Liquid oxygen

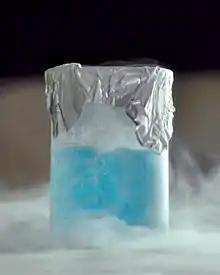
Liquid oxygen (cyan liquid) in a beaker.

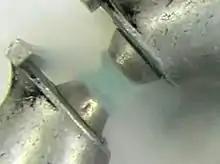
When liquid oxygen is poured from a beaker into a strong magnet, the oxygen is temporarily suspended between the magnet poles, owing to its paramagnetism.

Liquid oxygen, sometimes abbreviated as LOX or LOXygen, is a clear cyan liquid form of dioxygen . It was used as the oxidizer in the first liquid-fueled rocket invented in 1926 by Robert H. Goddard, an application which is ongoing.